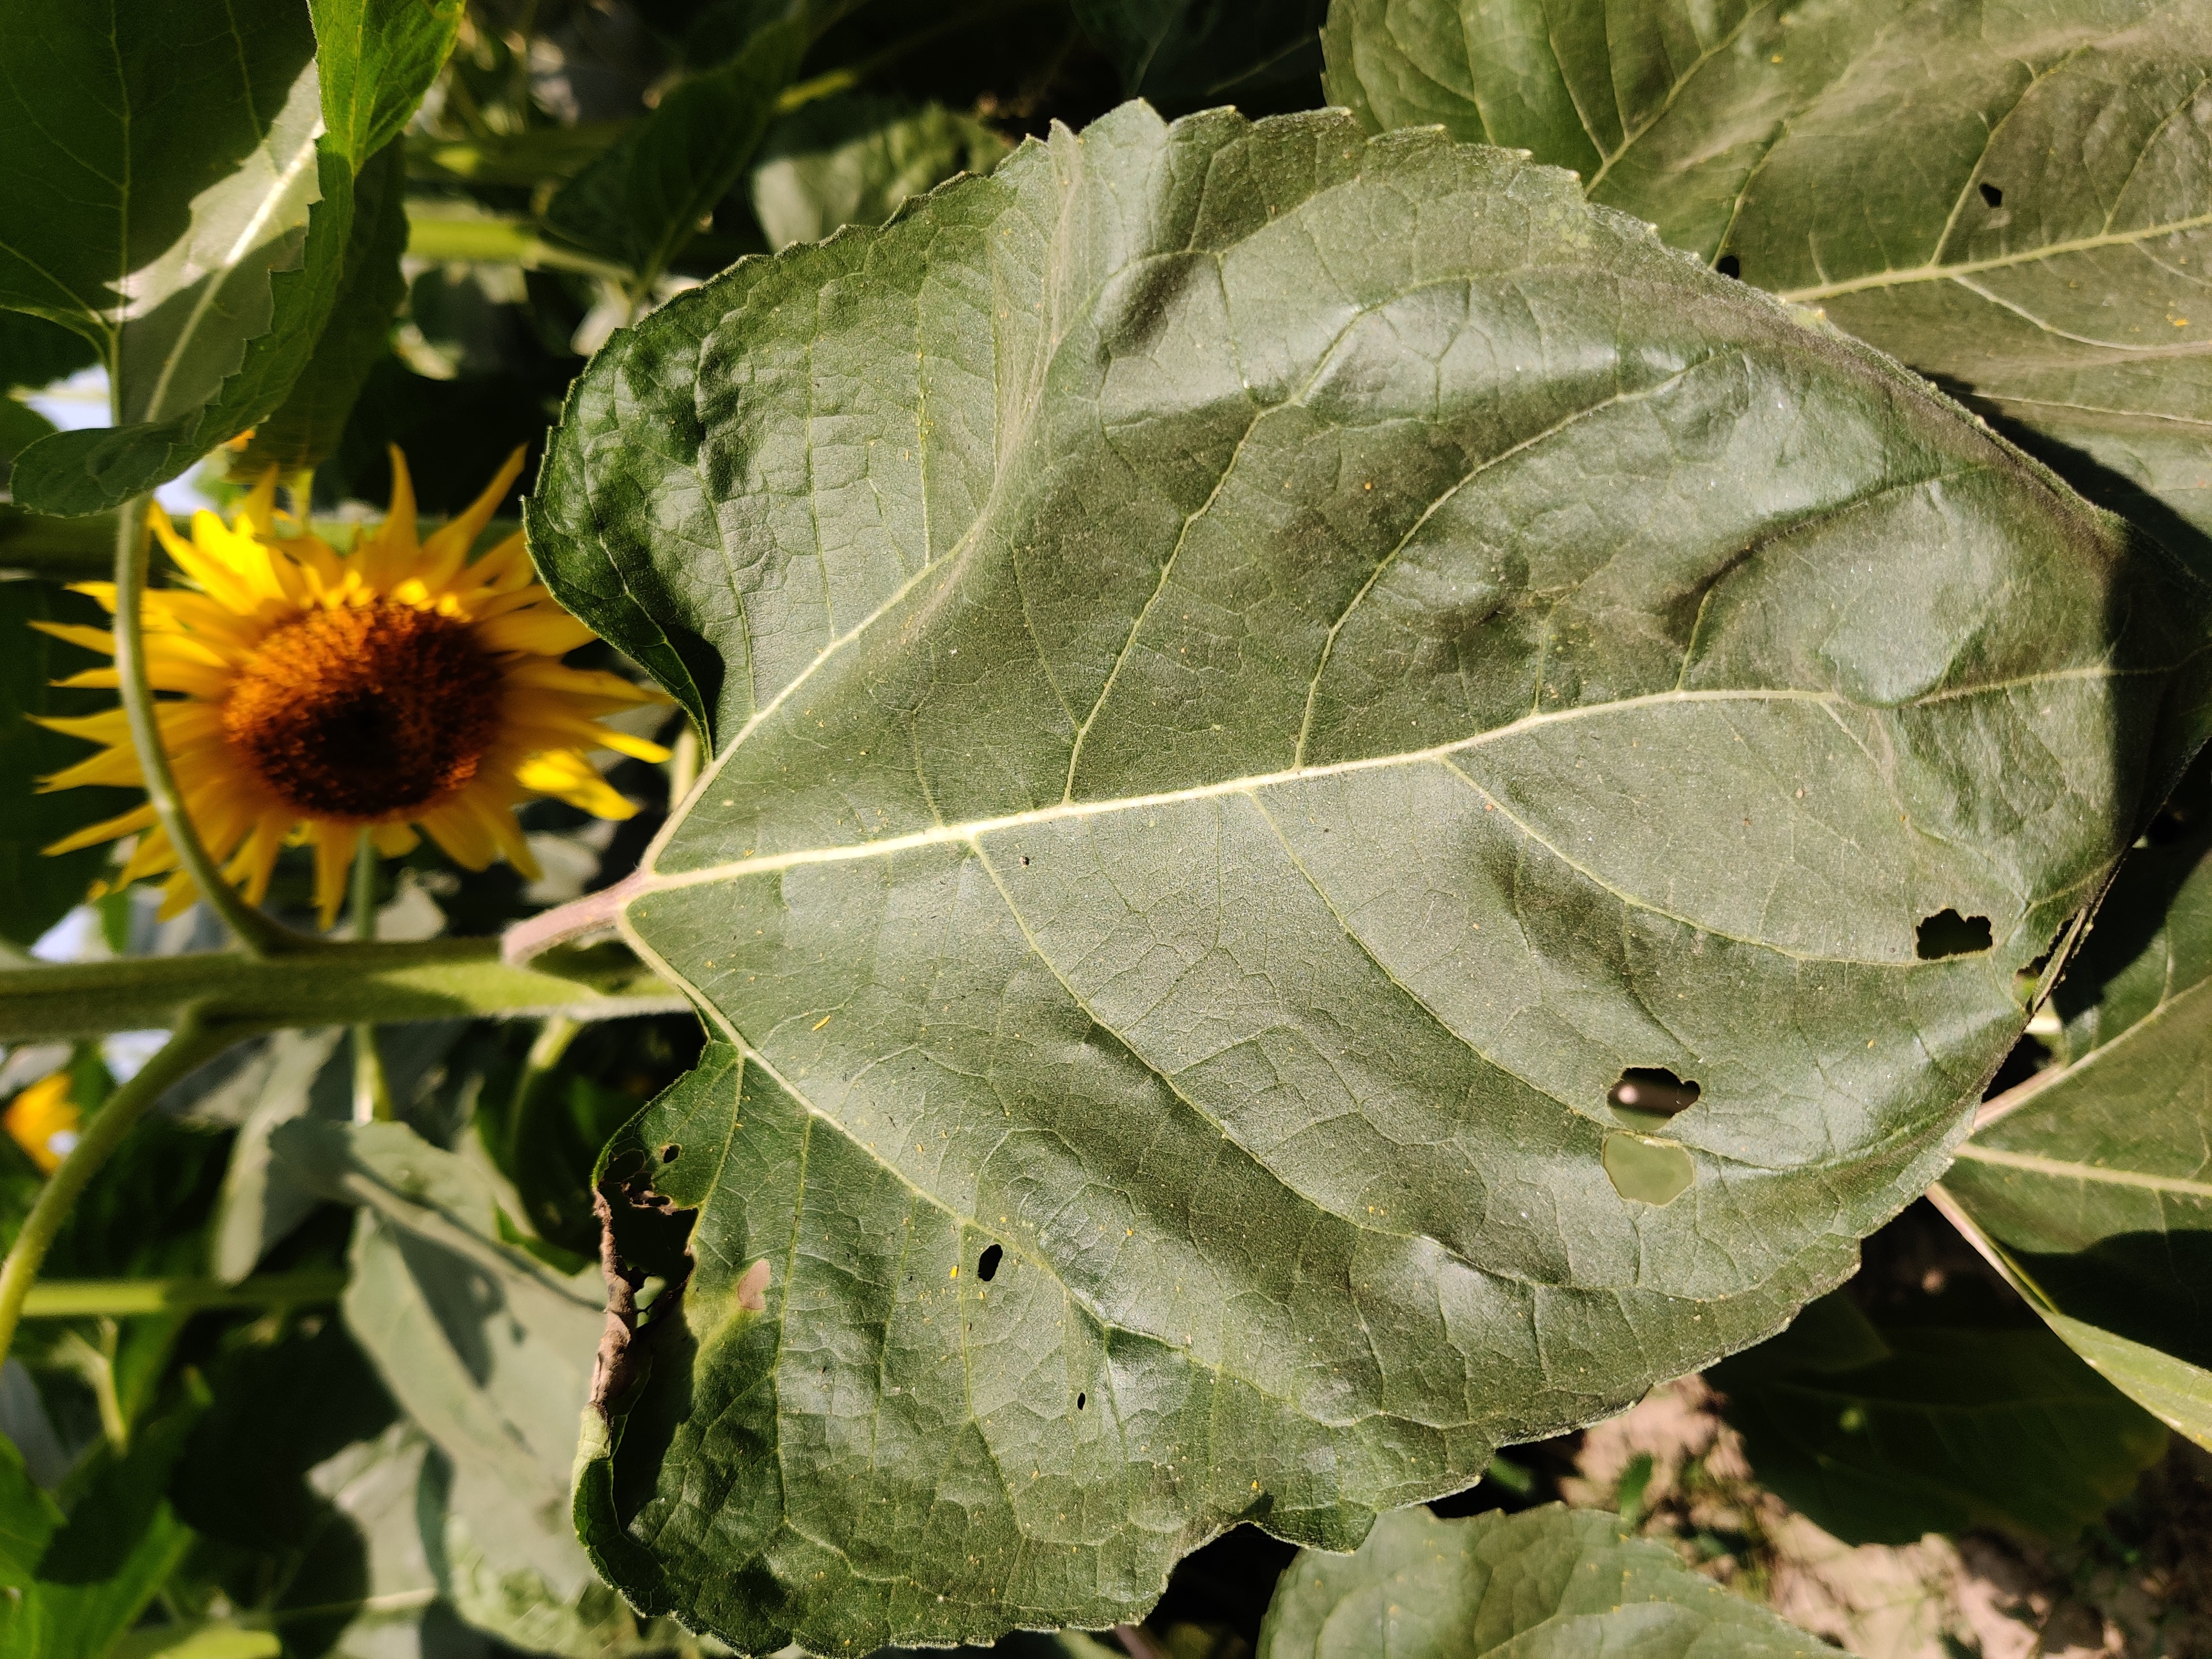
Label: Downy_mildew